Andy Boyle

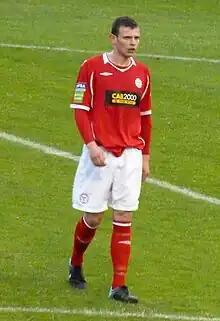
A 20 year old Boyle in action for Shelbourne in 2011.

In January 2011, Boyle moved to First Division side Shelbourne. He made 29 appearances in the league in his first season with the side. Shelbourne finished the season as runners-up, one point behind champions Cork City, and earned promotion to the Premier Division. Boyle's first season with Shelbourne also saw the team go on a run in the 2011 FAI Cup. Boyle started and scored in the team's opening game in the competition, a Third Round victory over Greystones. He then played in the Fourth Round game away to Sheriff Youth Club, which ended in a shock 3–2 defeat. However, Sheriff were discovered to have fielded an ineligible player and Shelbourne were given a 3–0 win in the tie, progressing to the quarter-finals. Boyle played in the quarter-final win against Limerick, and both the first semi-final and the replay against Dublin rivals St Patrick's Athletic. He started in the FAI final against Sligo Rovers in the Aviva Stadium which Shelbourne lost on penalties, playing the full 120 minutes. He also played in two 2011 League of Ireland Cup games, as Shelbourne were eliminated in the quarter-finals.